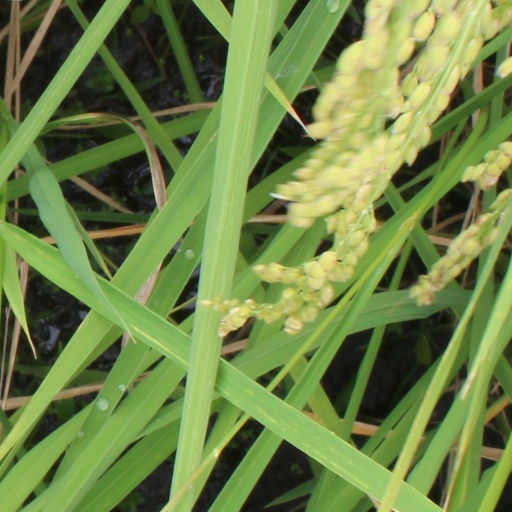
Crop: rice